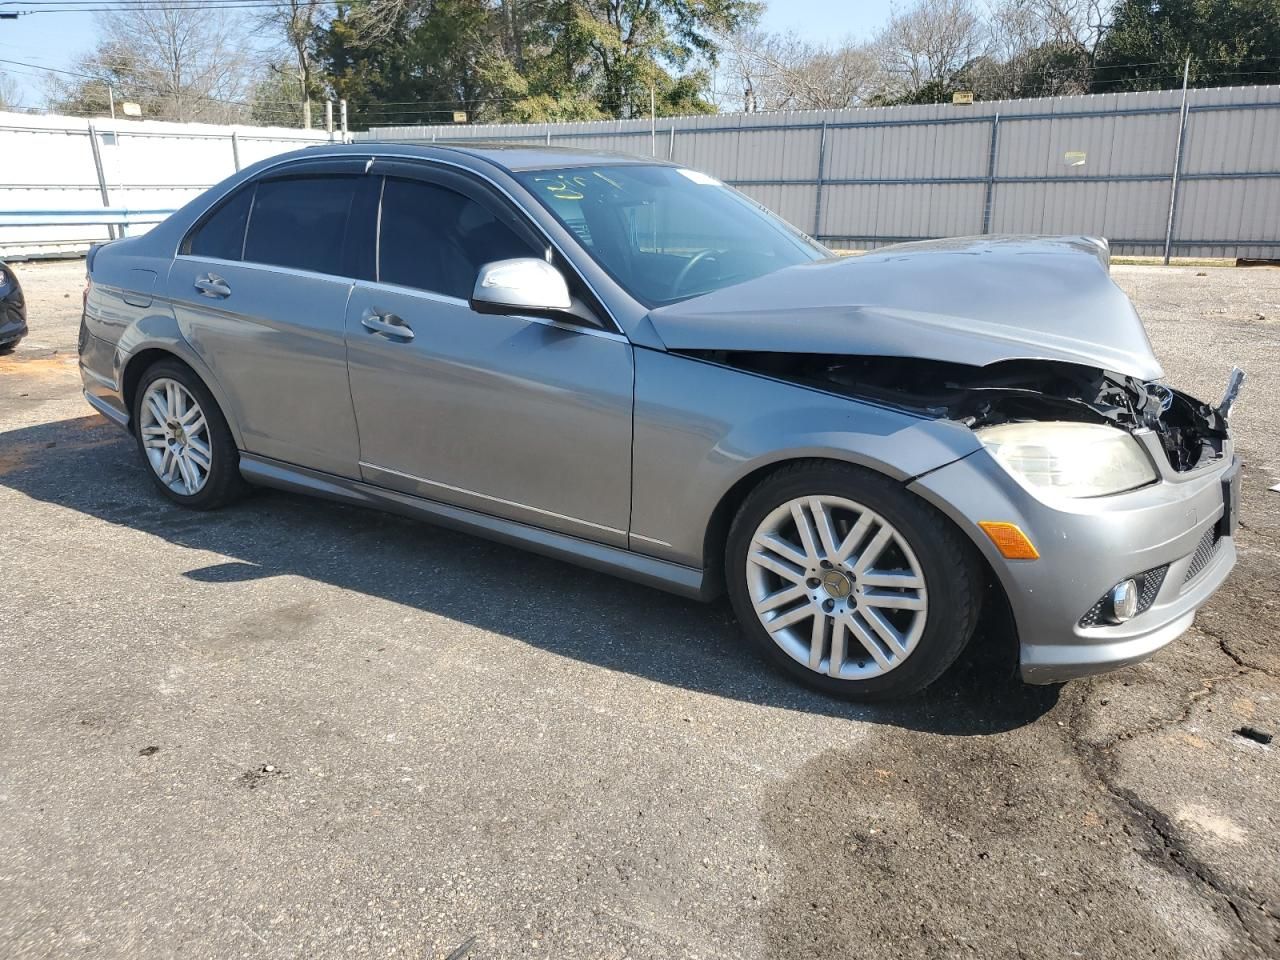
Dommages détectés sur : plaque d'immatriculation avant, capot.
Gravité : majeur